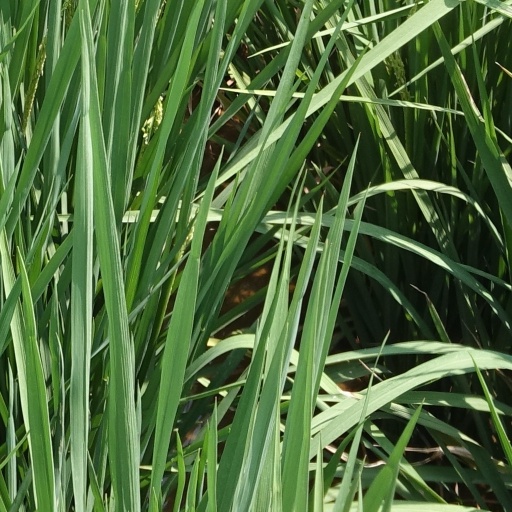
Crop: rice